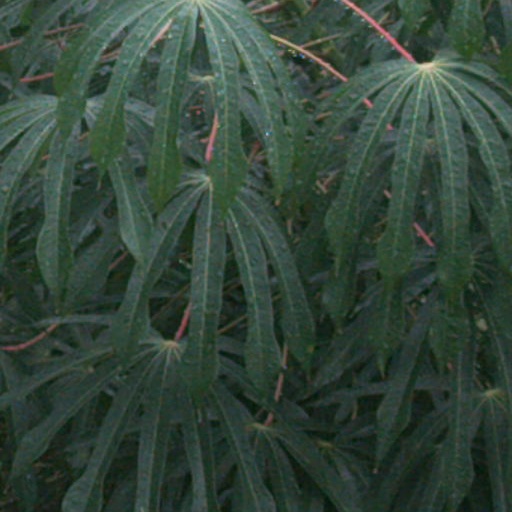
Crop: cassava